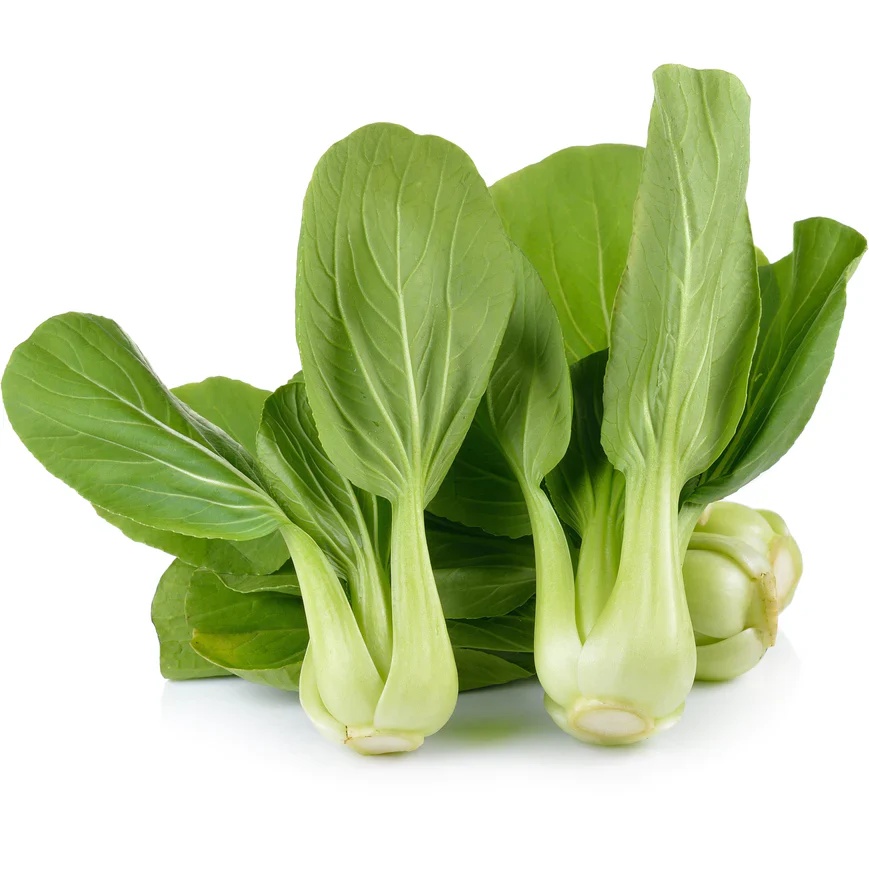
Fresh Pak Choi/Cai Thia
Brand: HuongViet Asian Supermarket
Category: Food, Beverages & Tobacco > Food Items > Fruits & Vegetables > Fresh & Frozen Vegetables > Greens > Bok Choy